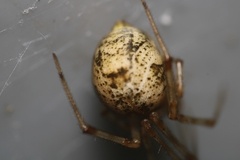
Species: Parasteatoda_tepidariorum